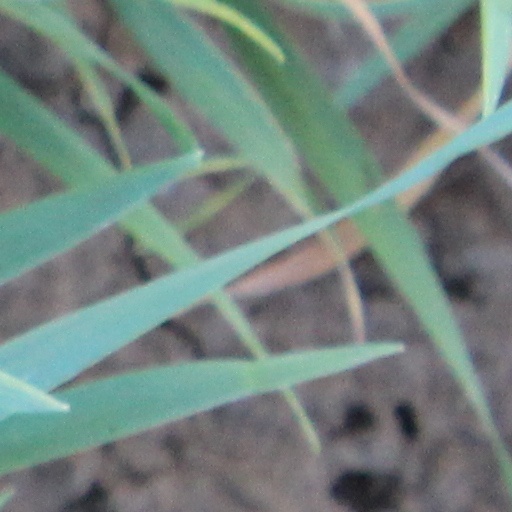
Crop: wheat